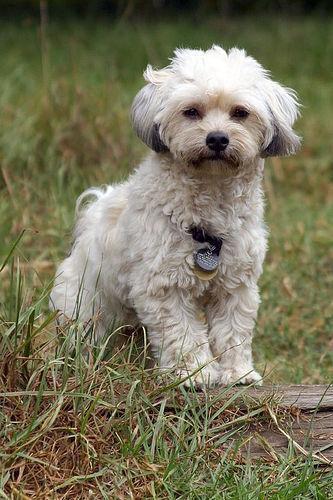
havanese